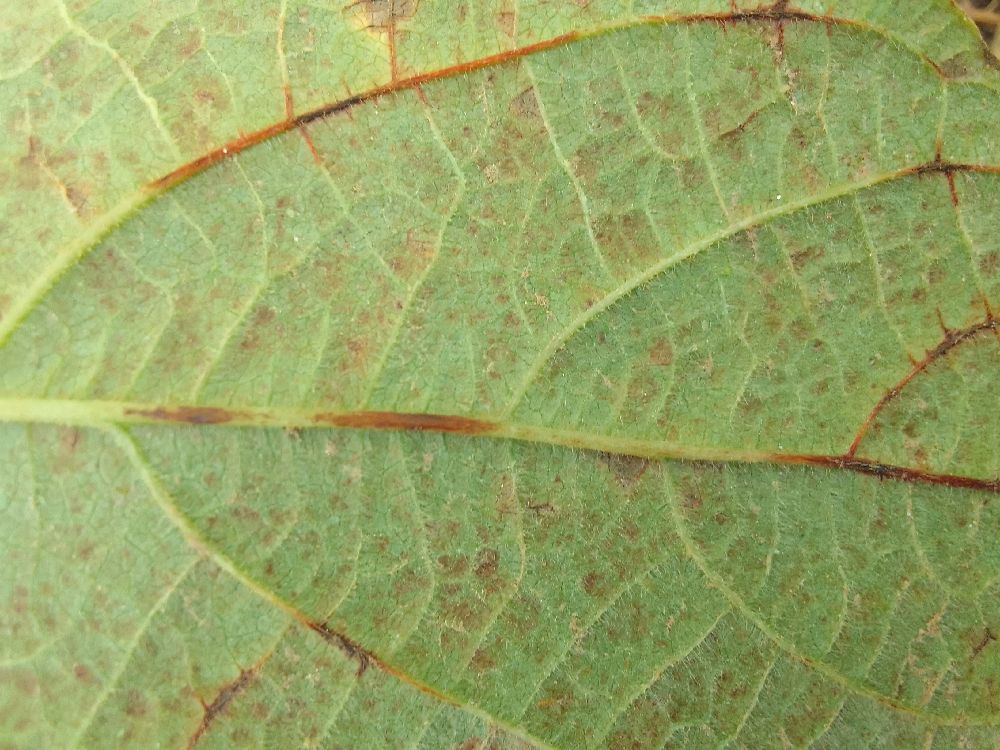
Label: anthracnose